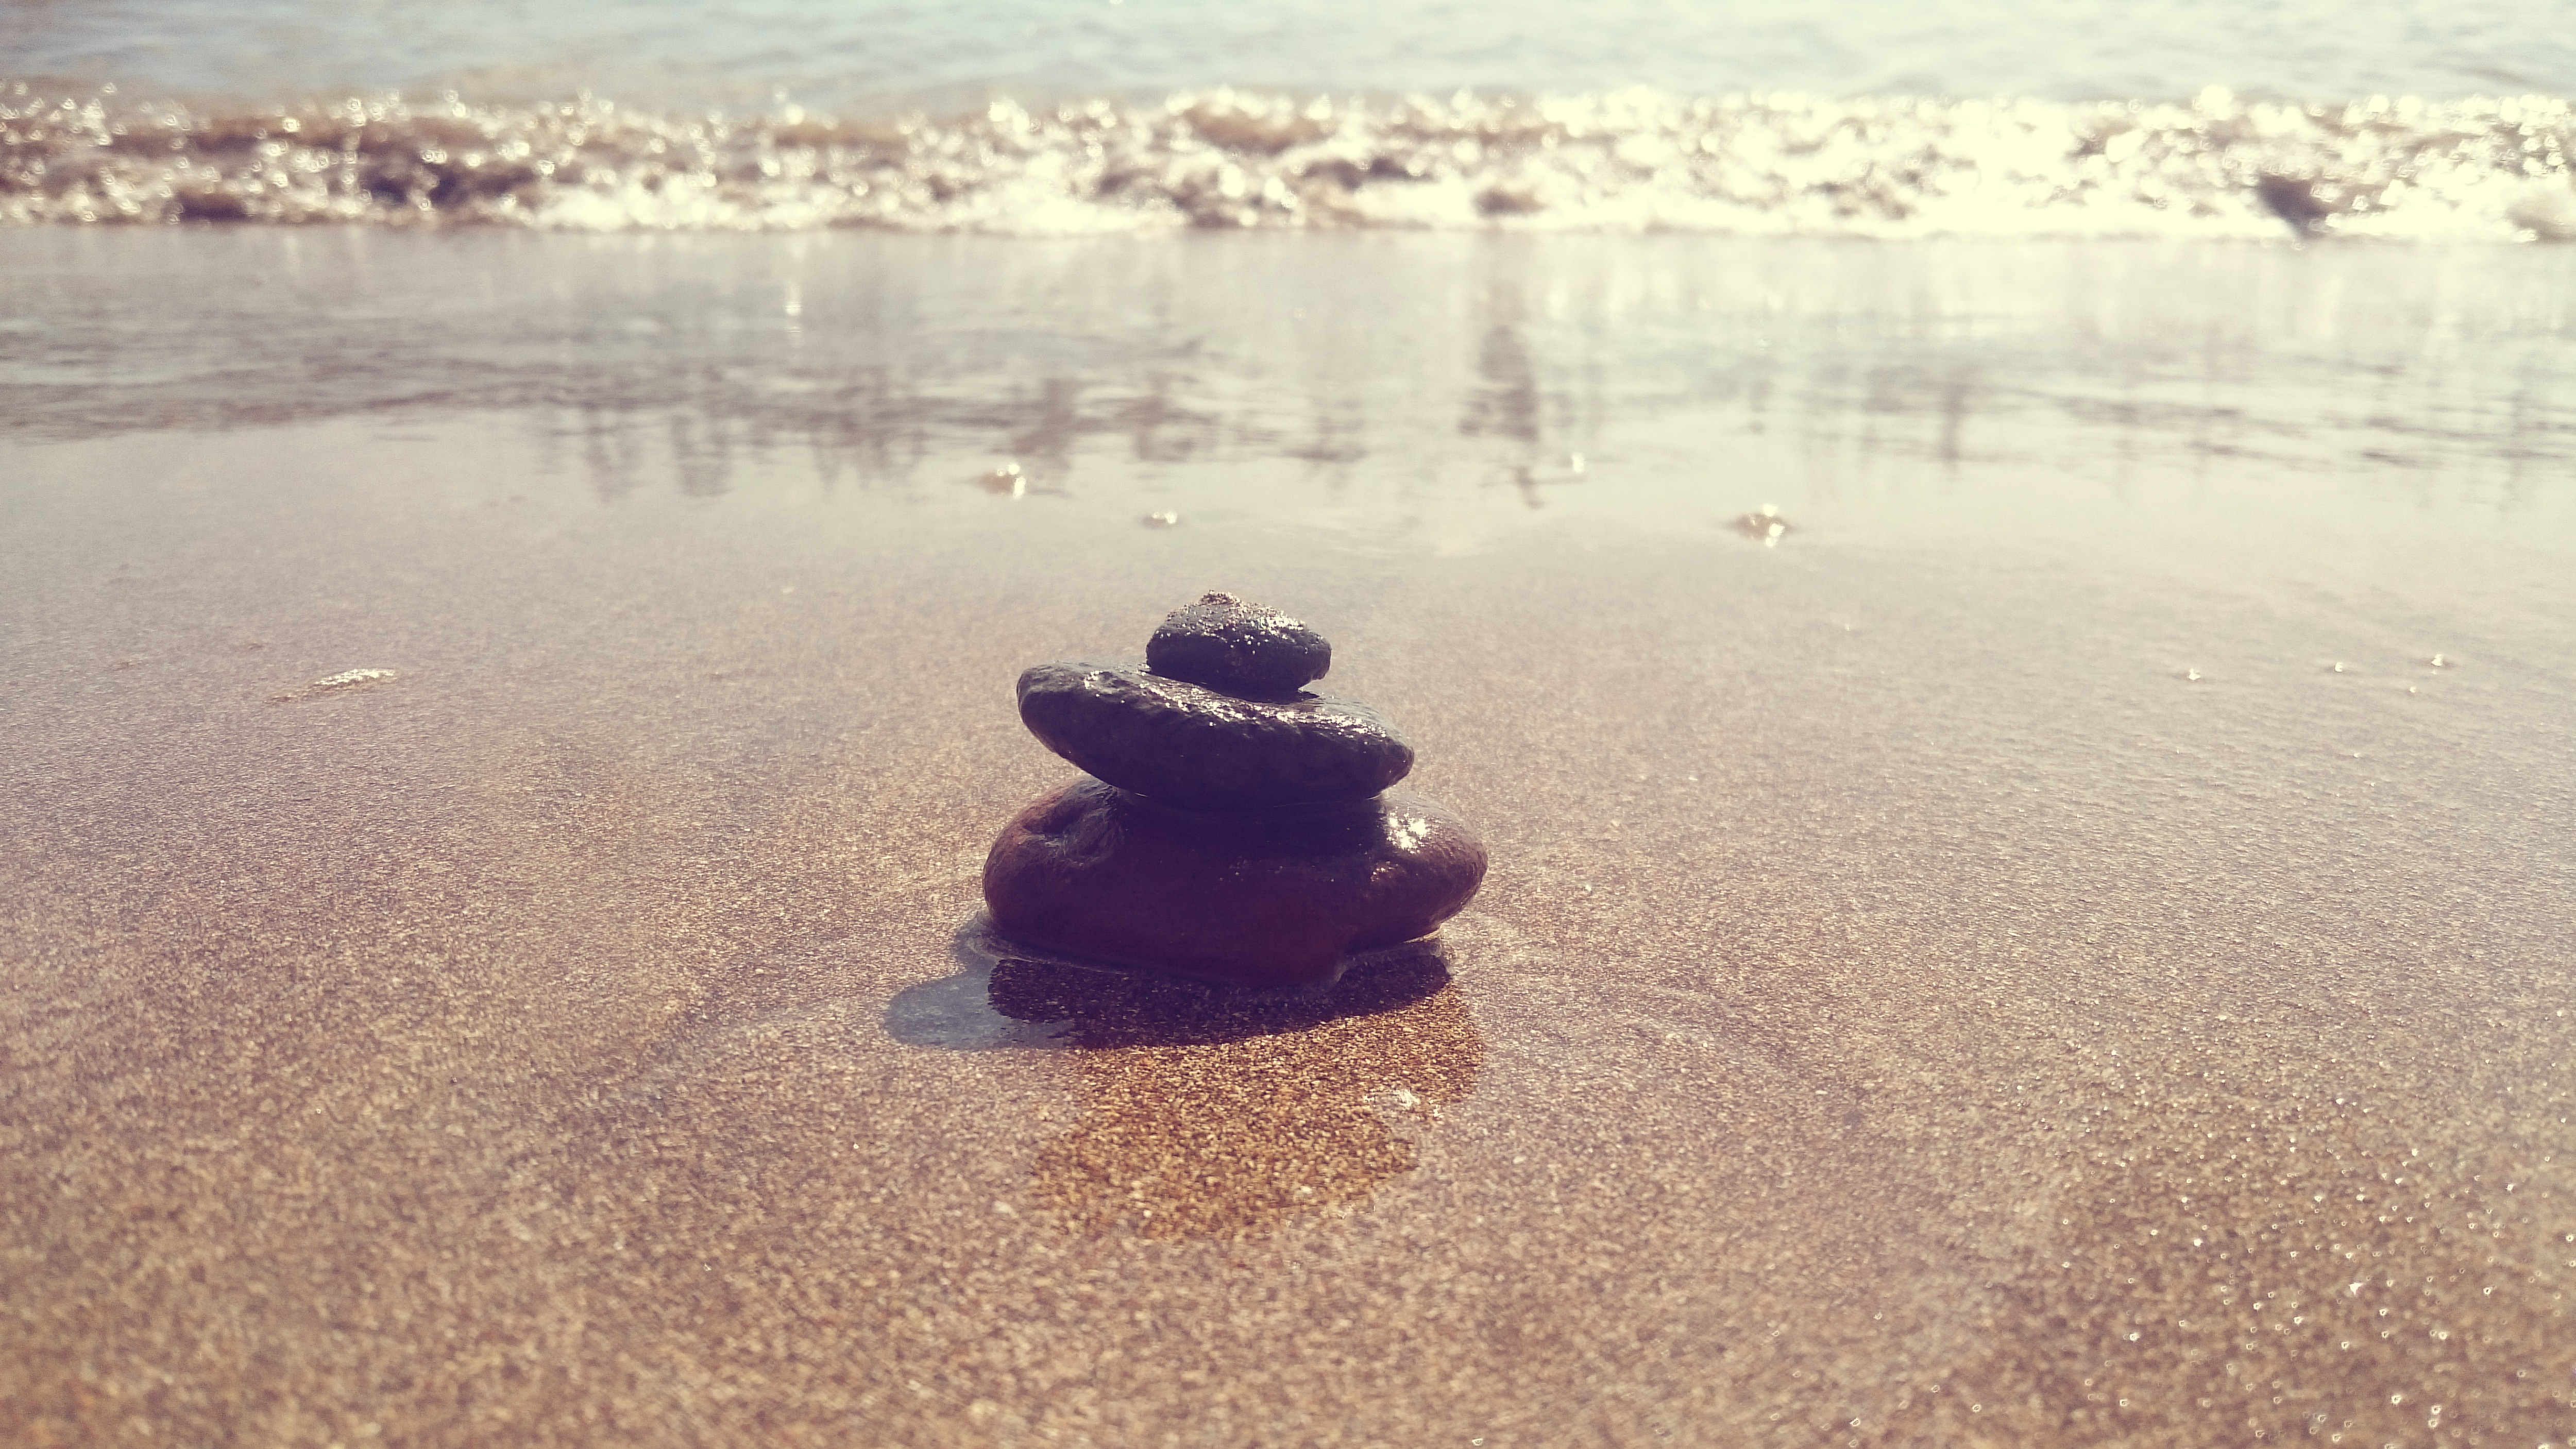
beach, sea, coast, water, sand, rock, morning, shore, lake, reflection, balance, material, zen, body of water, meditation, pebbles, harmony, wellness, mudflat